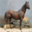
Label: horse